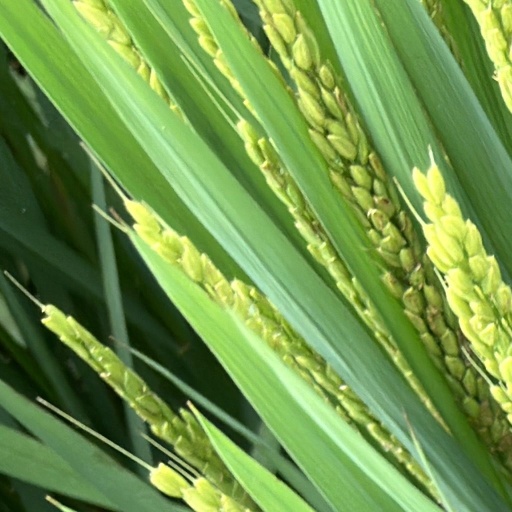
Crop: rice